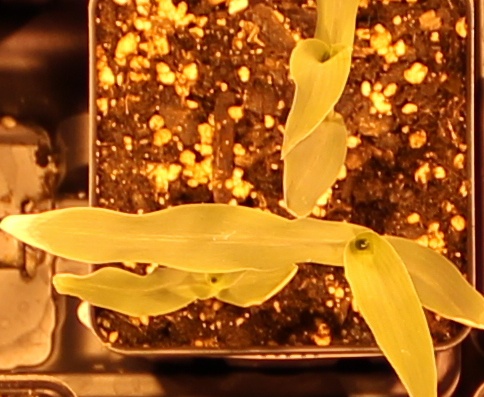
Label: Corn